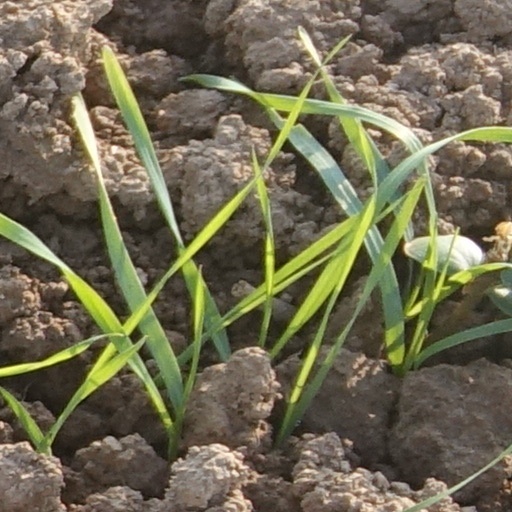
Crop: wheat